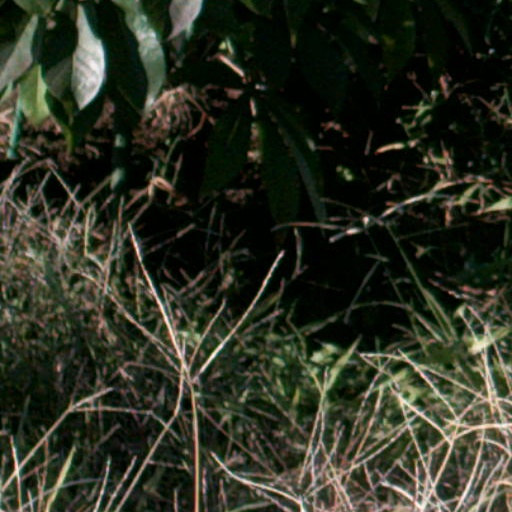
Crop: cassava